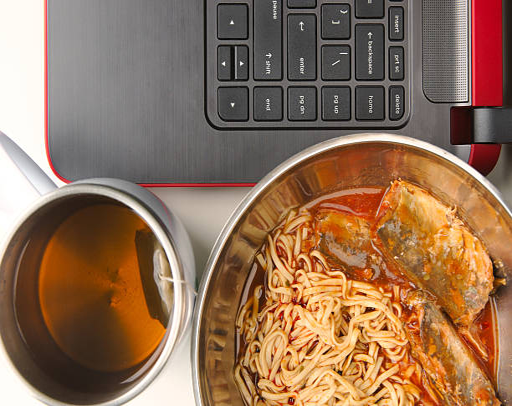
style instant noodles and tea next to a laptop